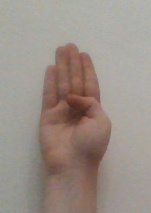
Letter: kaaf